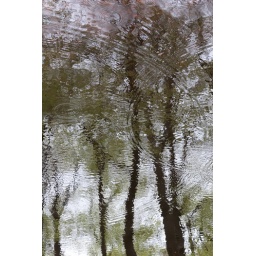
reflectie en circels in het water door vallende druppels